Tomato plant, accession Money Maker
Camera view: bottom (45 deg); turntable rotation: 0 degrees
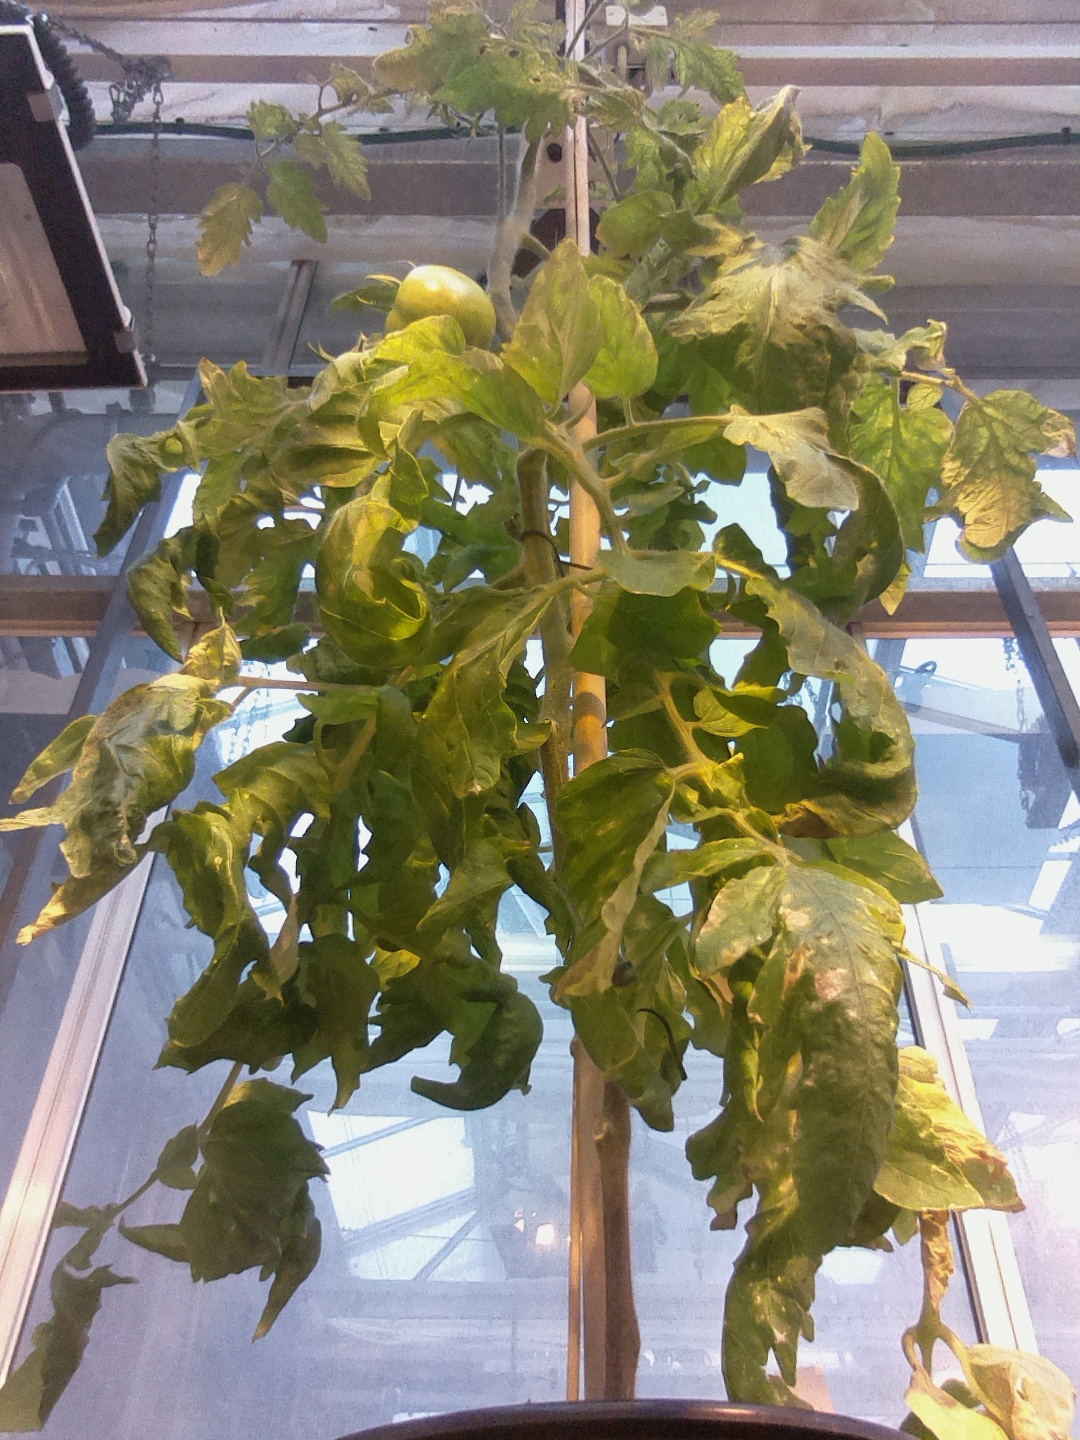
BBCH growth stage 79: 90% -100% of final fruit size